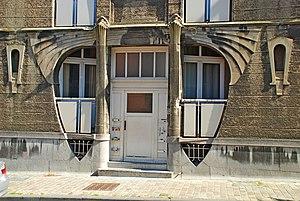
Belgique - Bruxelles - Forest - Habitations sociales Marconi - rue Marconi 32 (Art nouveau, architecte Léon Govaerts, 1901)
Les Habitations sociales Marconi constituent un vaste ensemble d'habitations sociales de styles Art nouveau et éclectique érigées par les architectes Léon Govaerts, Émile Hellemans et Henri Jacobs à Forest, une des 19 communes composant la Région de Bruxelles-Capitale en Belgique.